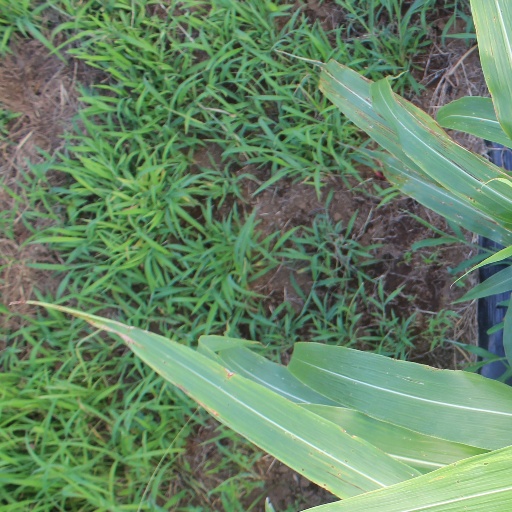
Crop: sorghum